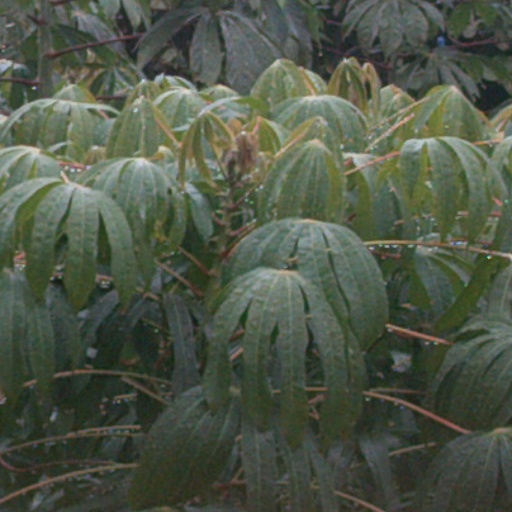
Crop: cassava